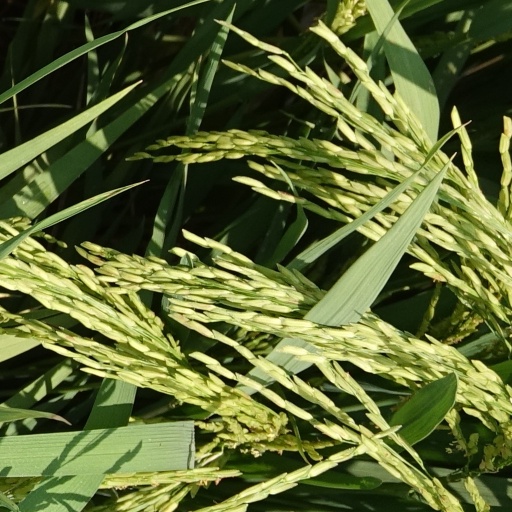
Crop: rice